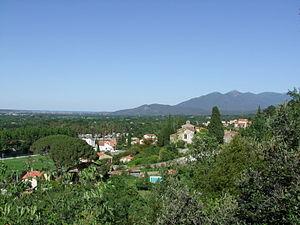
Un paysage naturel remarquable cerne le site des Capucins et reste une source d'inspiration pour les peintres
Le couvent des Capucins est un ancien bâtiment religieux situé à Céret. Le lieu est réputé avoir abrité la conférence de Céret du traité des Pyrénées. Après l'abandon de sa fonction religieuse en 1881, le site devient la propriété de Frank Burty Haviland où il résida quelques années, entre 1913 et 1927. Ce site a servi de sujet à de nombreux peintres du XXᵉ siècle, à partir de cette époque.